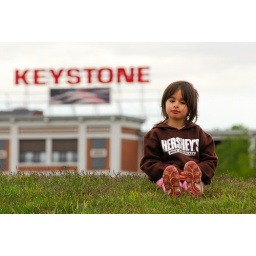
A young girl sits on a hill in Pope John Paul II Park in Boston.